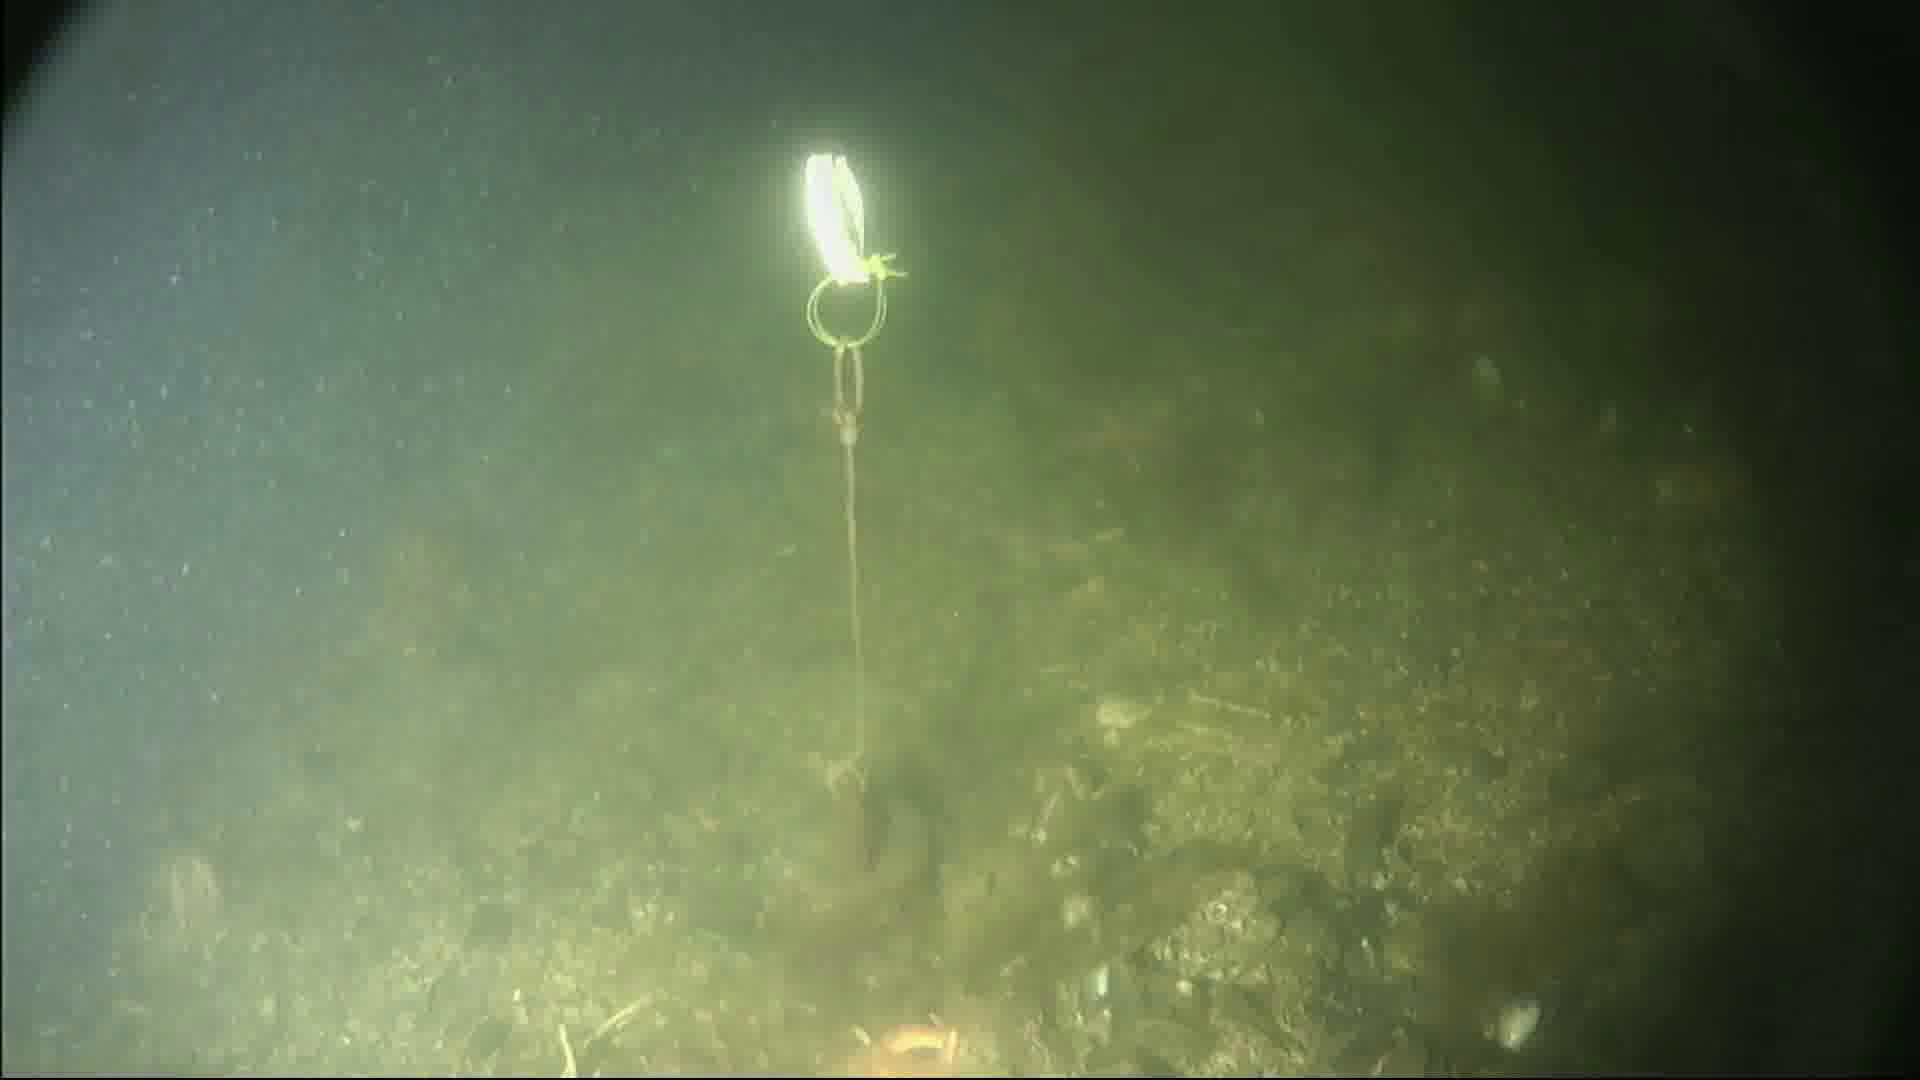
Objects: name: starfish